Kingdom of Georgia

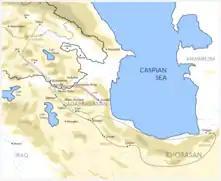
Georgian campaign against the Eldiguzids in 1209 and 1210–1211.

Early in the 1190s, the Georgian government began to interfere in the affairs of the Eldiguzids and of the Shirvanshahs, aiding rivaling local princes and reducing Shirvan to a tributary state. The Eldiguzid atabeg Abu Bakr attempted to stem the Georgian advance, but suffered a defeat at the hands of David Soslan at the Battle of Shamkor and lost his capital to a Georgian protégé in 1195. Although Abu Bakr was able to resume his reign a year later, the Eldiguzids were only barely able to contain further Georgian forays.